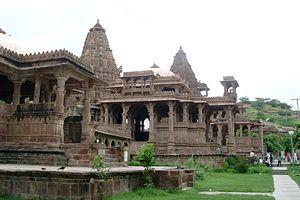
Les cénotaphes de Mandore, près de Jodhpur, Rajasthan, Inde
Mandore est une ville située à 9 km au nord de Jodhpur, dans l'État indien du Rajasthan.